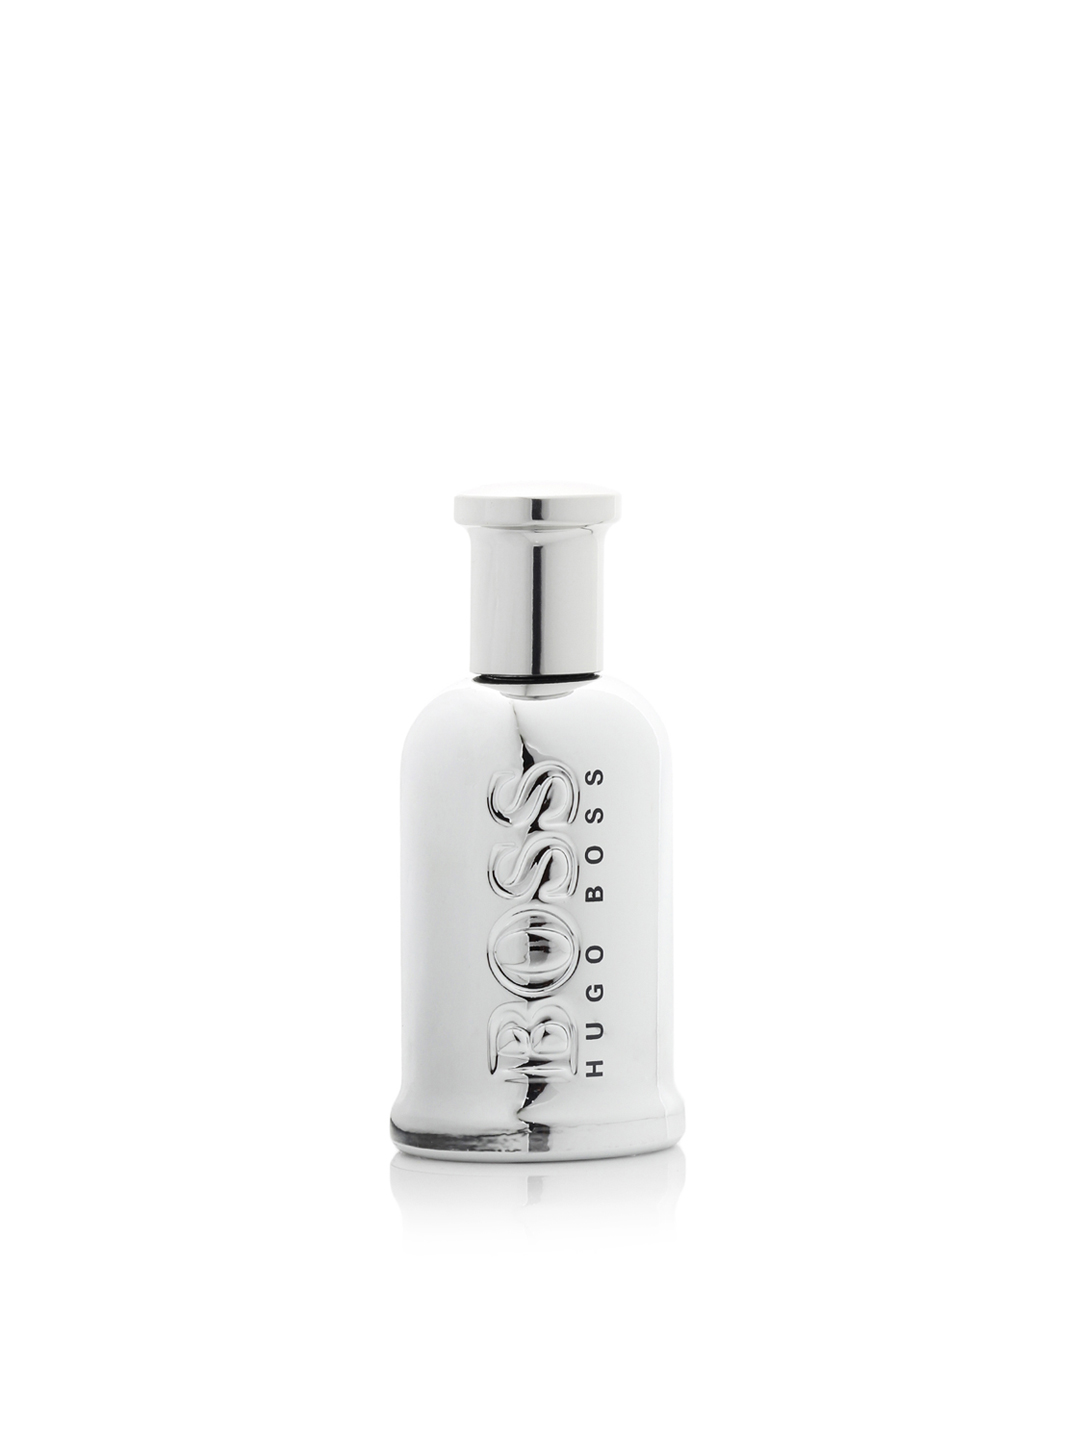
Boss Men Collector's Edition Perfume
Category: Personal Care / Fragrance / Perfume and Body Mist
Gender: Men
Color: Silver
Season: Spring 2017
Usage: Casual